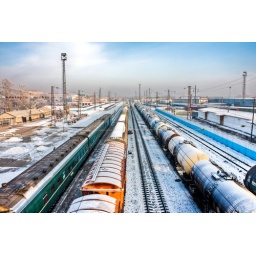
winter view of the train station with rails and trains and blue sky in background